Shimshon Holzman

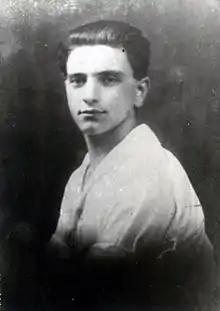
Shimshon Holzman

Shimshon Holzman (variant name: Shimson Holzman; ; 1907–1986) was an Israeli landscape and figurative painter. He is known worldwide for his water color paintings.